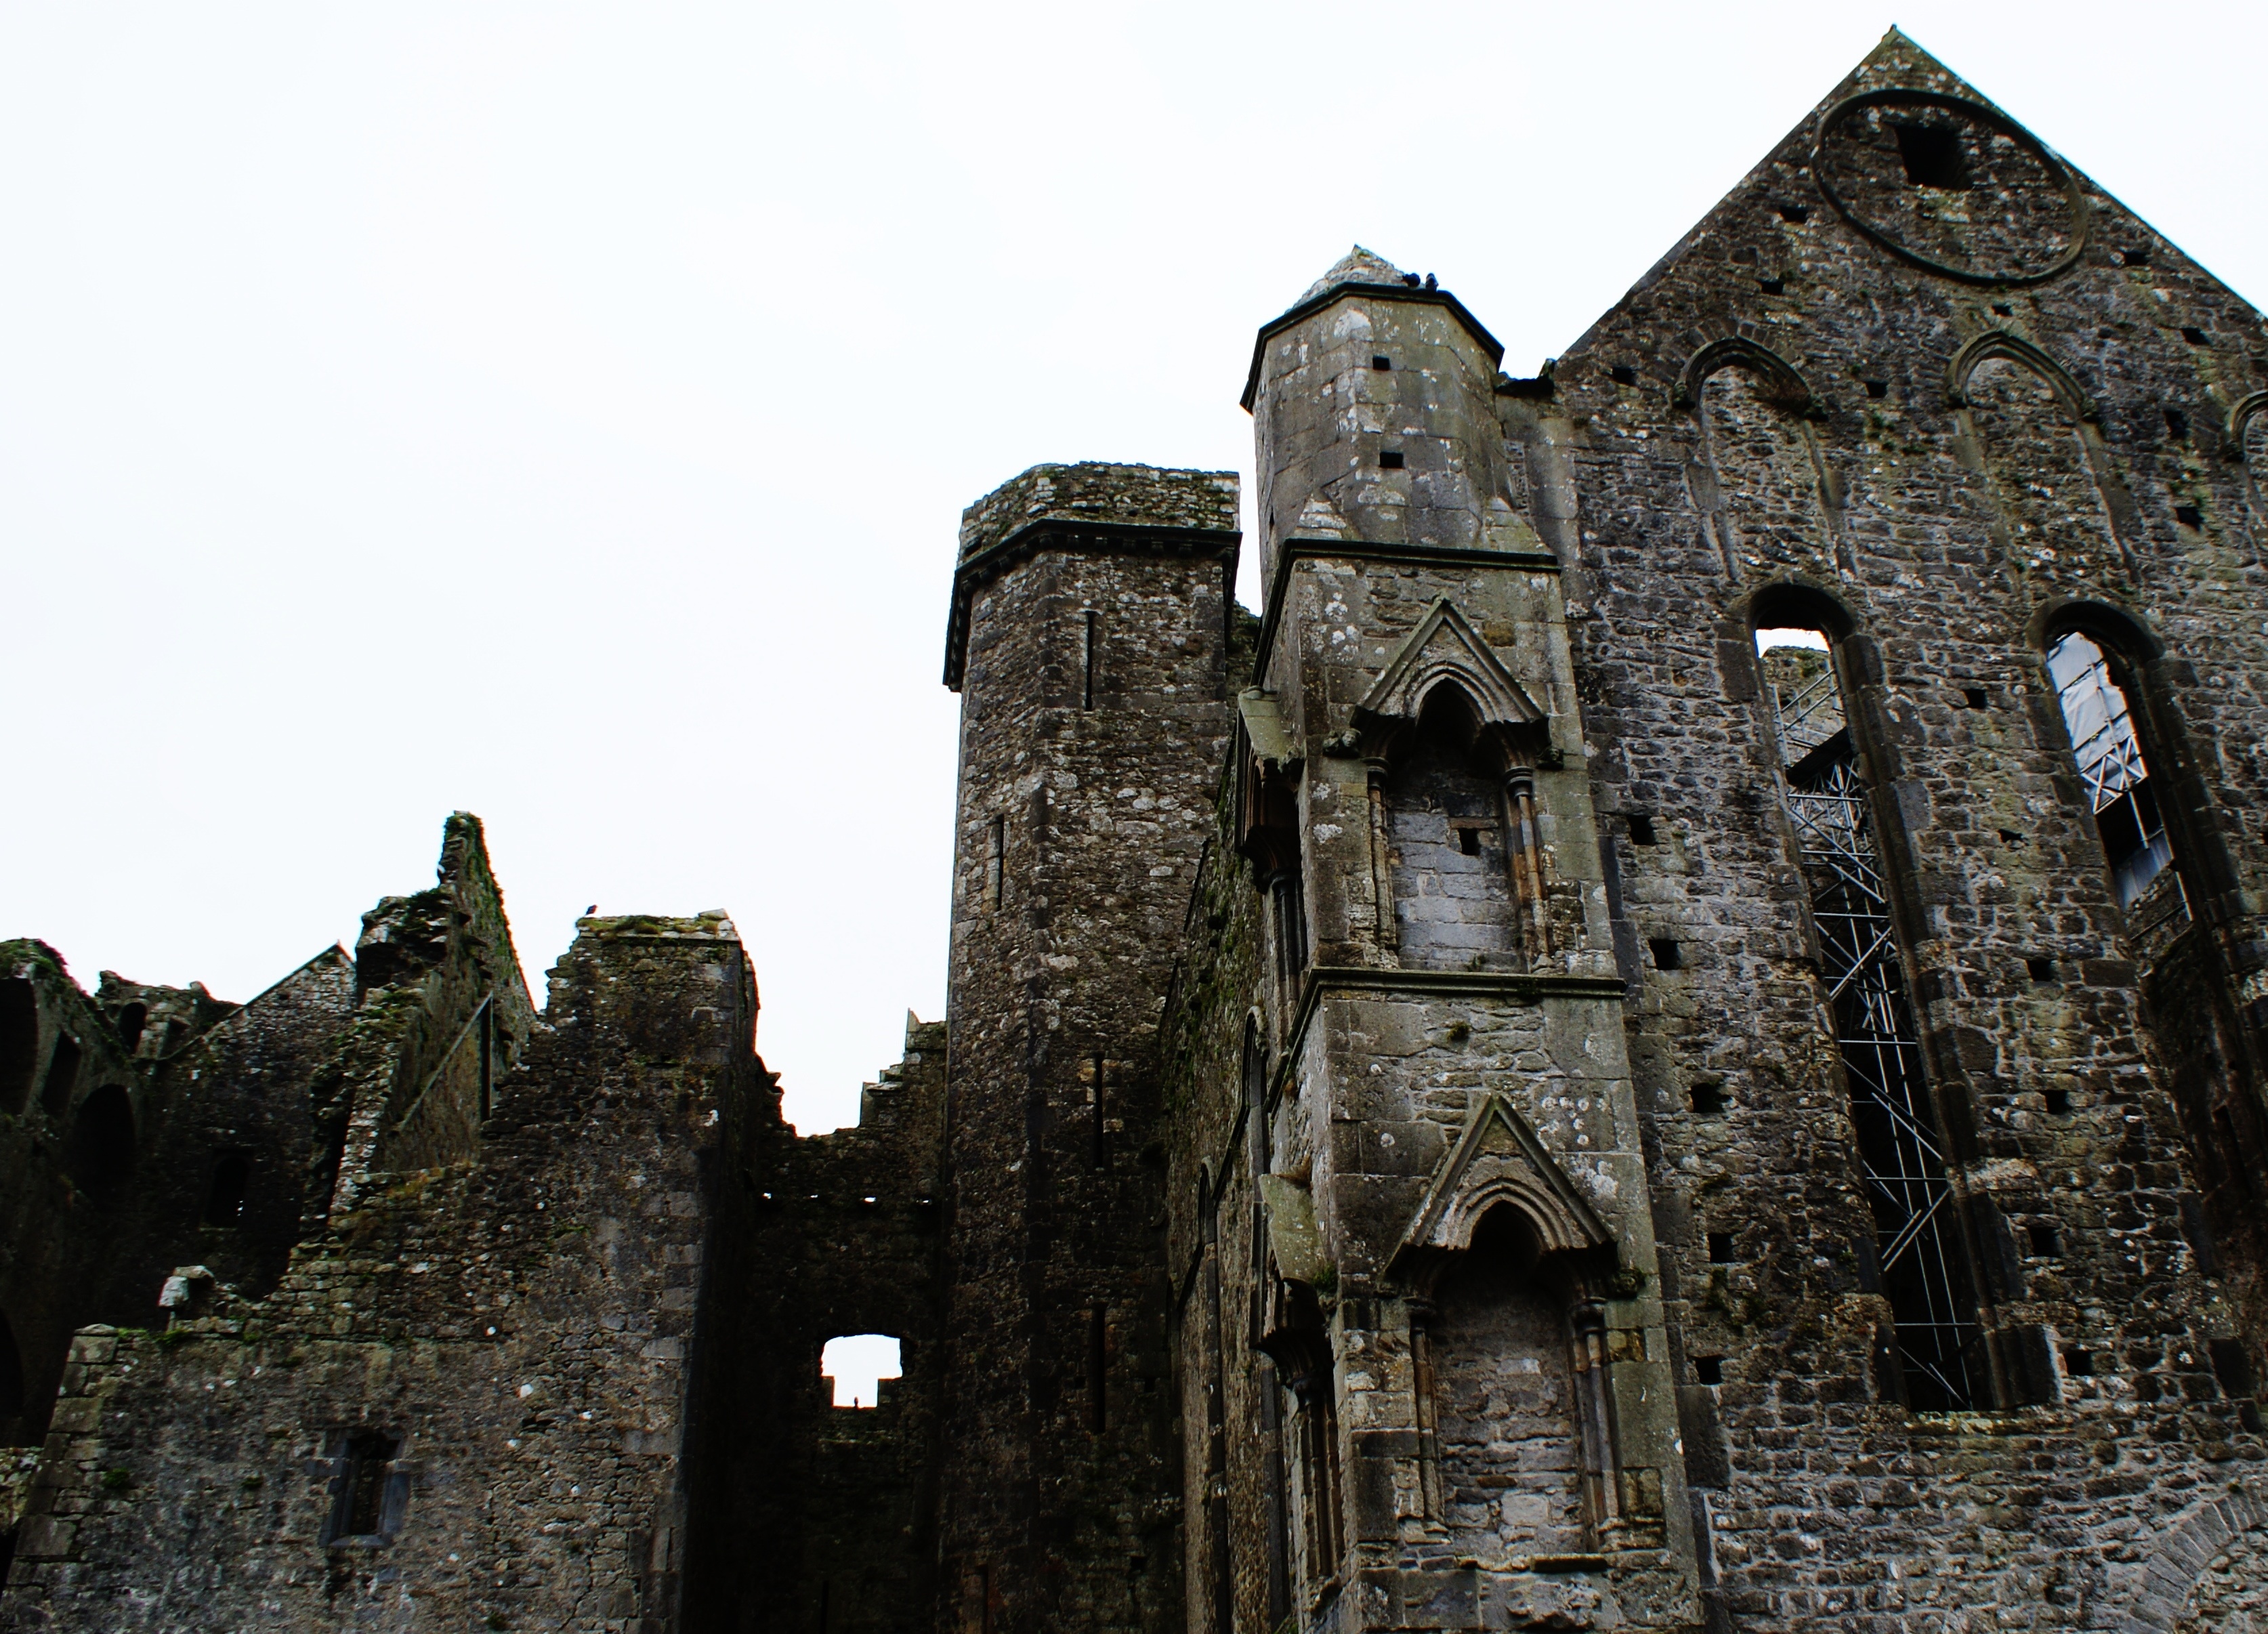
rock, building, castle, church, cathedral, chapel, place of worship, ruins, monastery, history, abbey, middle ages, historic site, ancient history